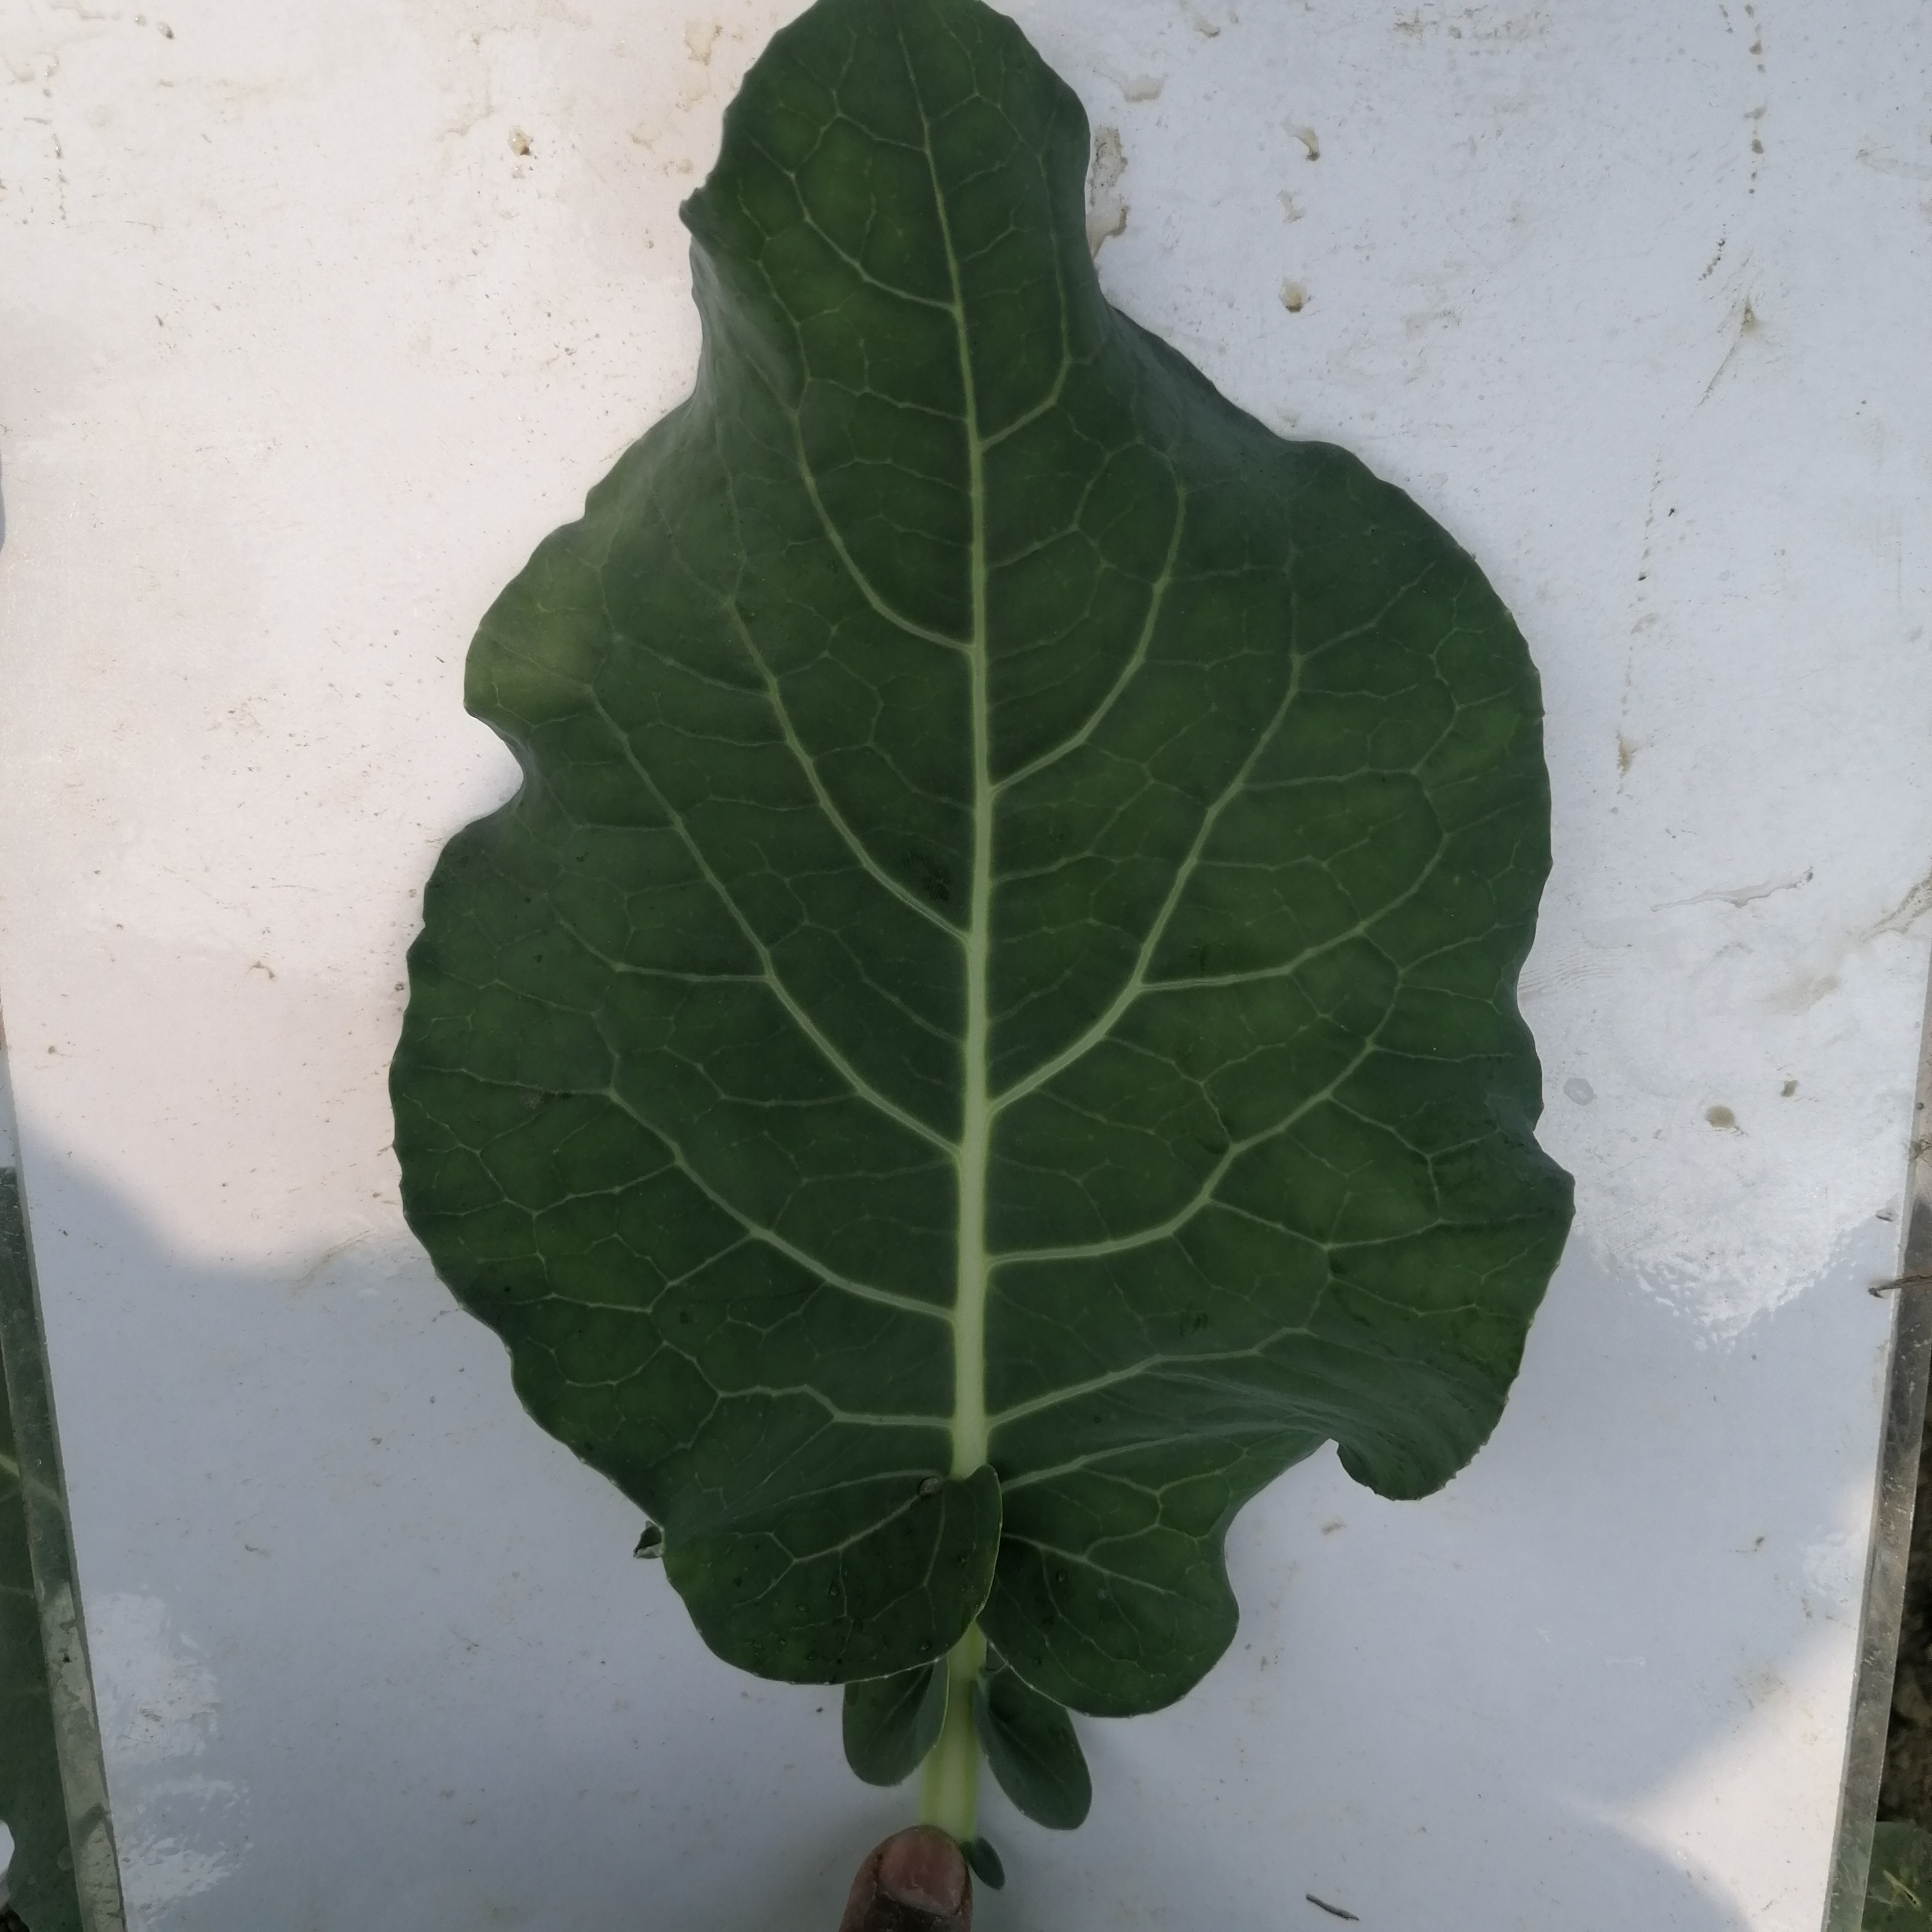
Label: Healthy